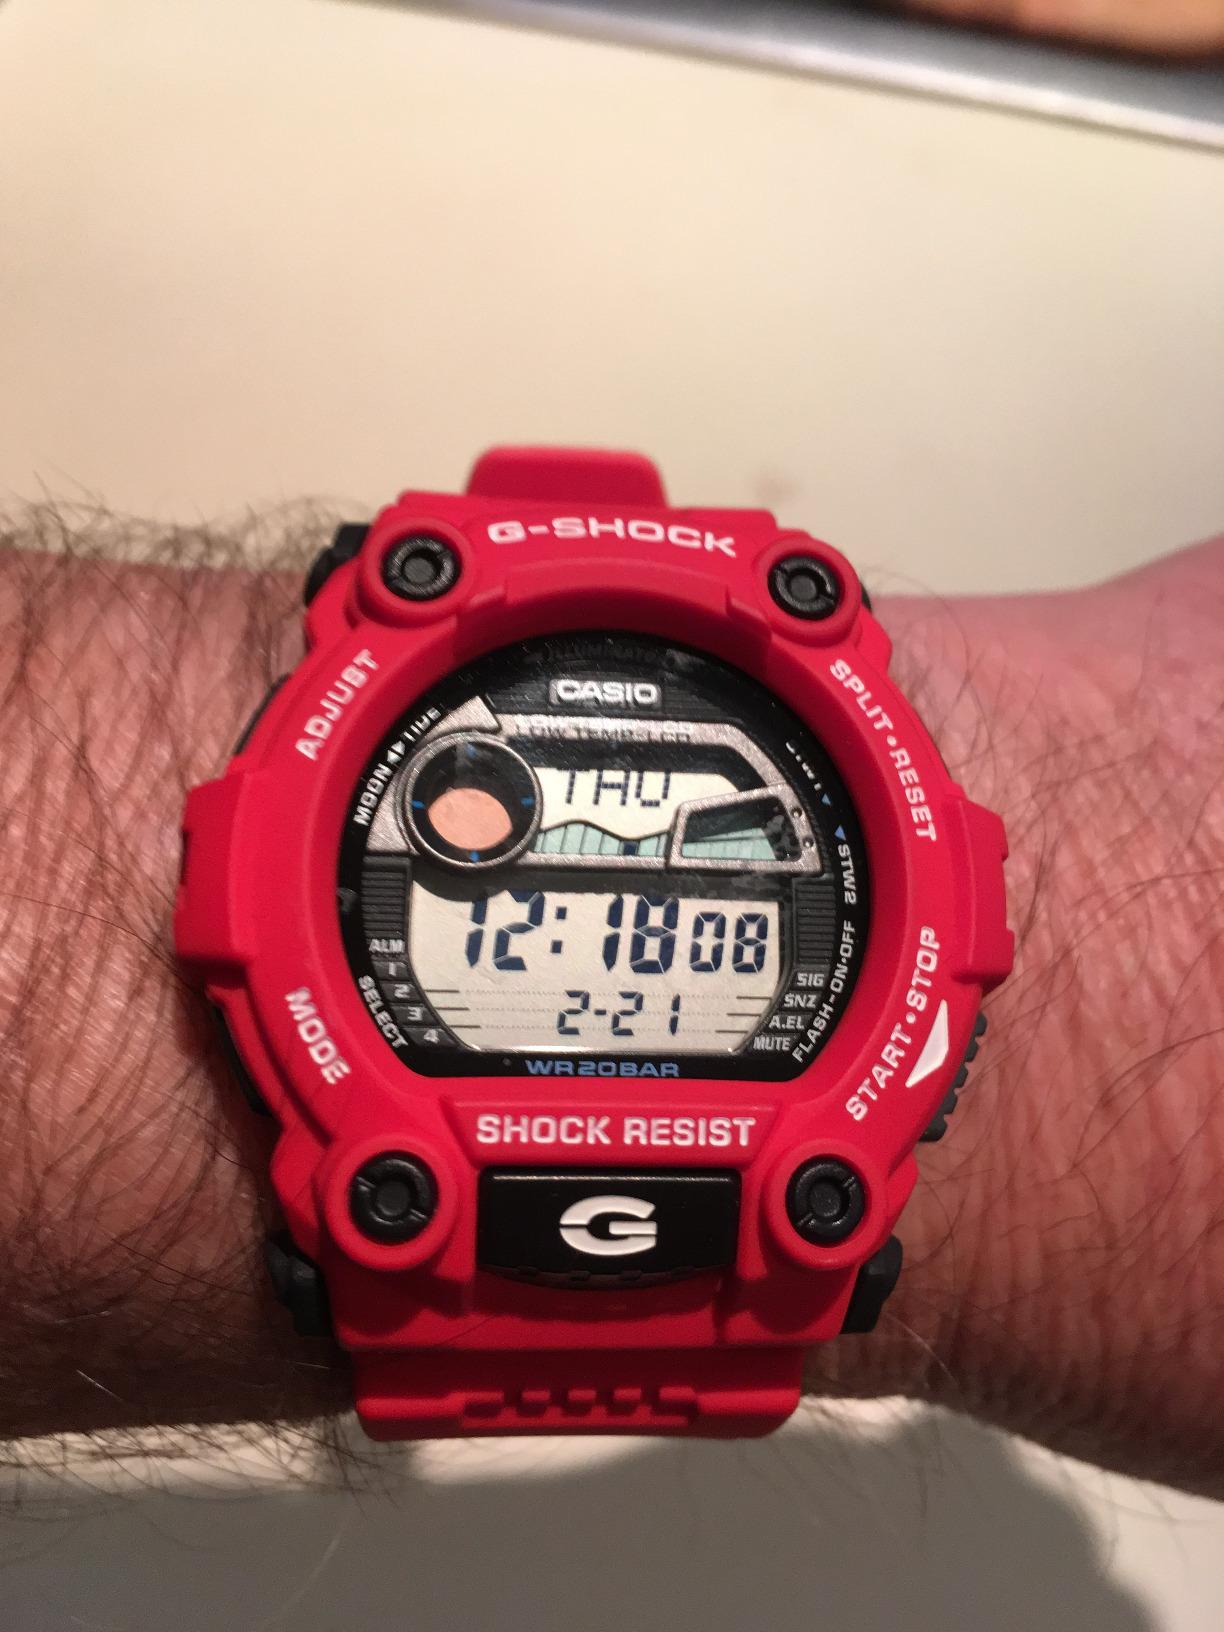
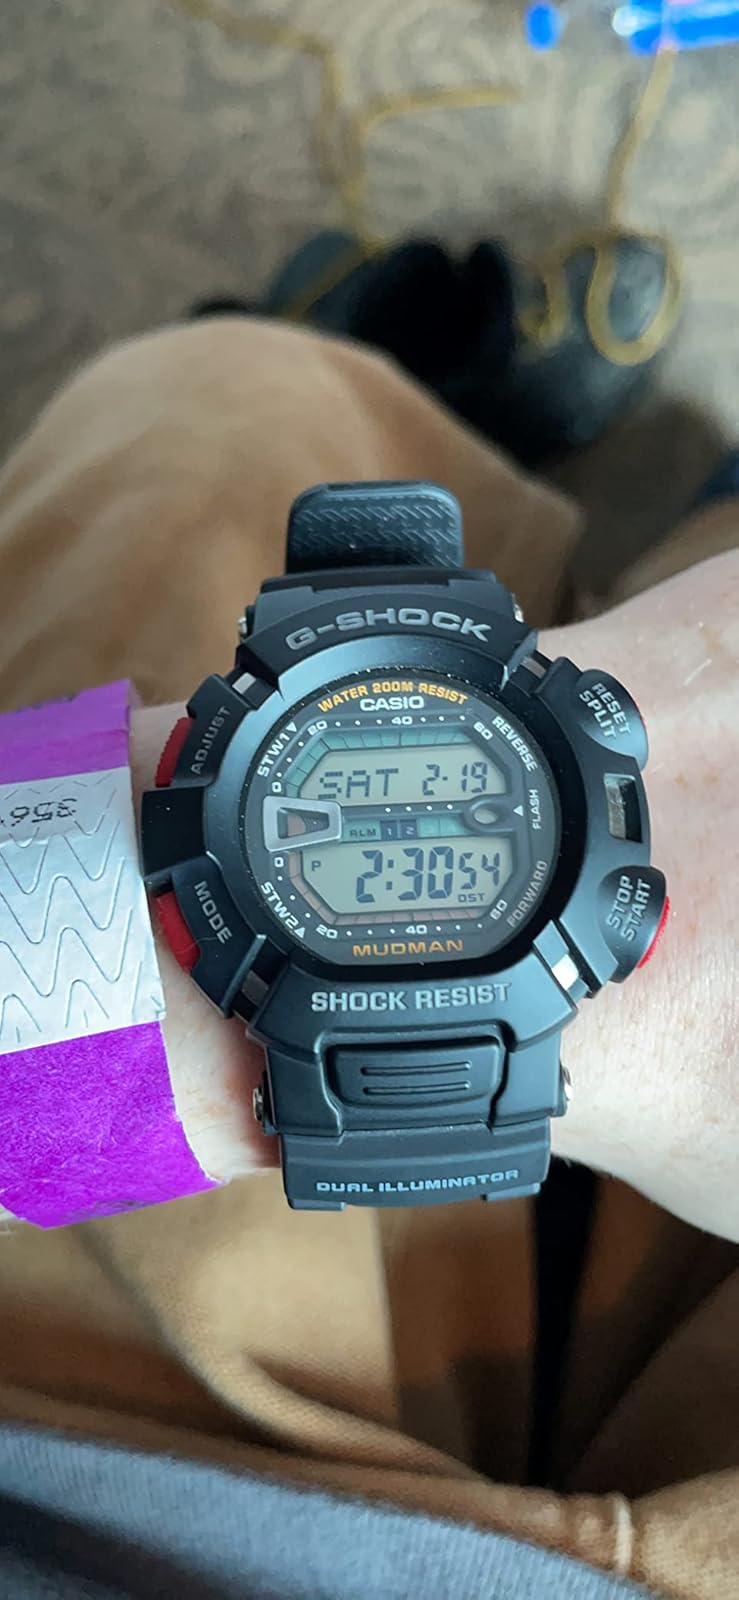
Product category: accessories_watch
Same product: no